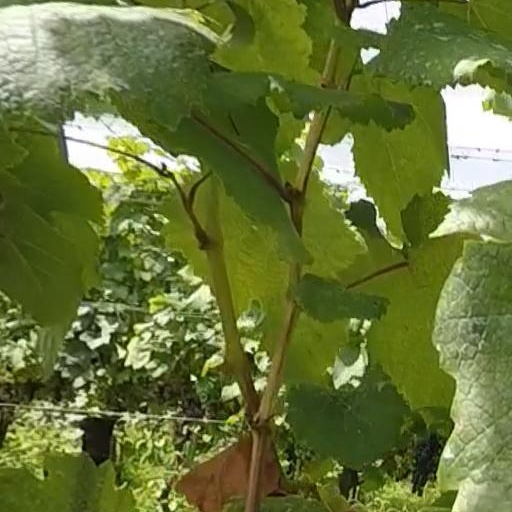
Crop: grape